Konrad Stäheli

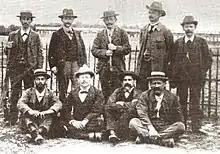
The Swiss national shooting team dominated the medal table in Paris 1900 (in the photo there are Stäheli, Probst, Lüthi, Röderer, Richardet, Grütter, Kellenberger, Böckli and a 9th member that does not appear in the official reports of the Games)

Konrad Stäheli (17 December 1866 – 5 November 1931) was a Swiss sports shooter who competed in the late 19th century and early 20th century and participated in the 1900 Summer Olympics and the 1906 Intercalated Games.